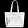
Label: Bag